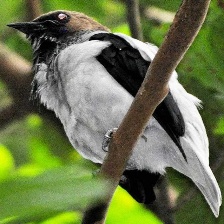
Species: BEARDED BELLBIRD
Scientific name: PROCNIAS AVERANO